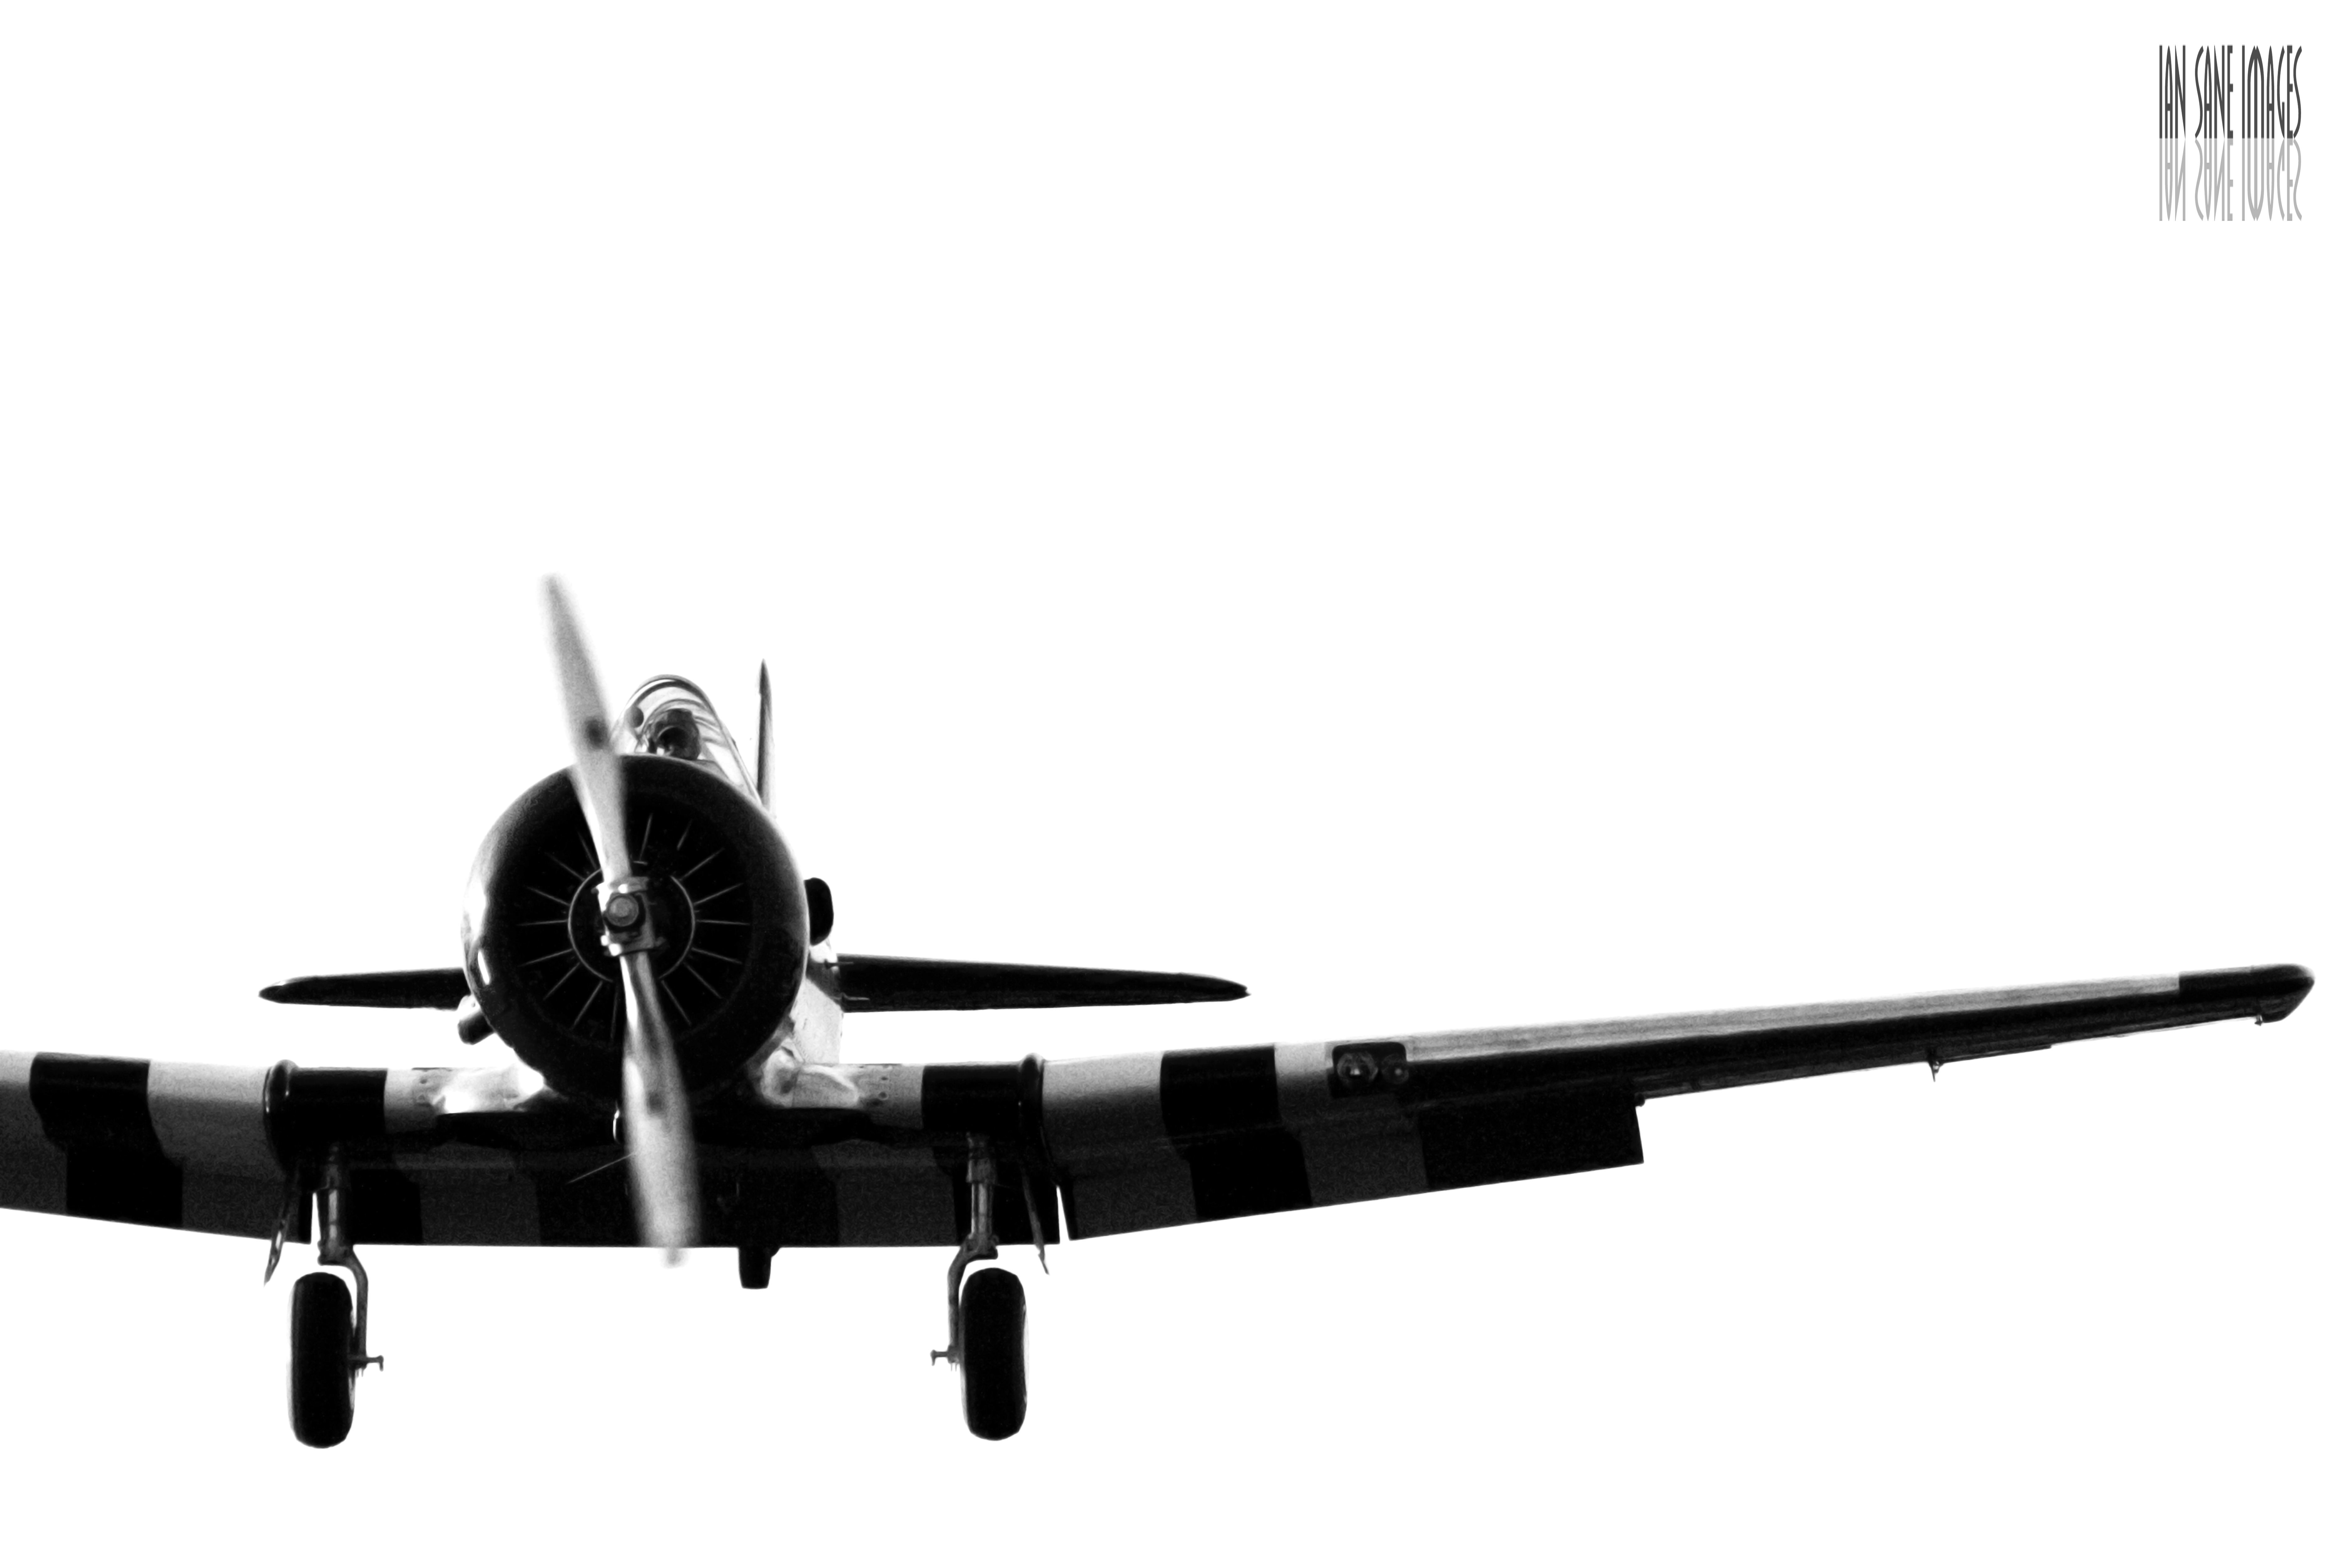
wing, light, photography, view, perspective, river, airport, airplane, aircraft, high, vehicle, aviation, key, vancouver, straight, washington, on, single, engine, a, images, propeller, prop, bomber, airfield, columbia, ian, sane, pearson, automotive exterior